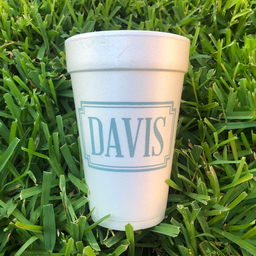
Label: paper